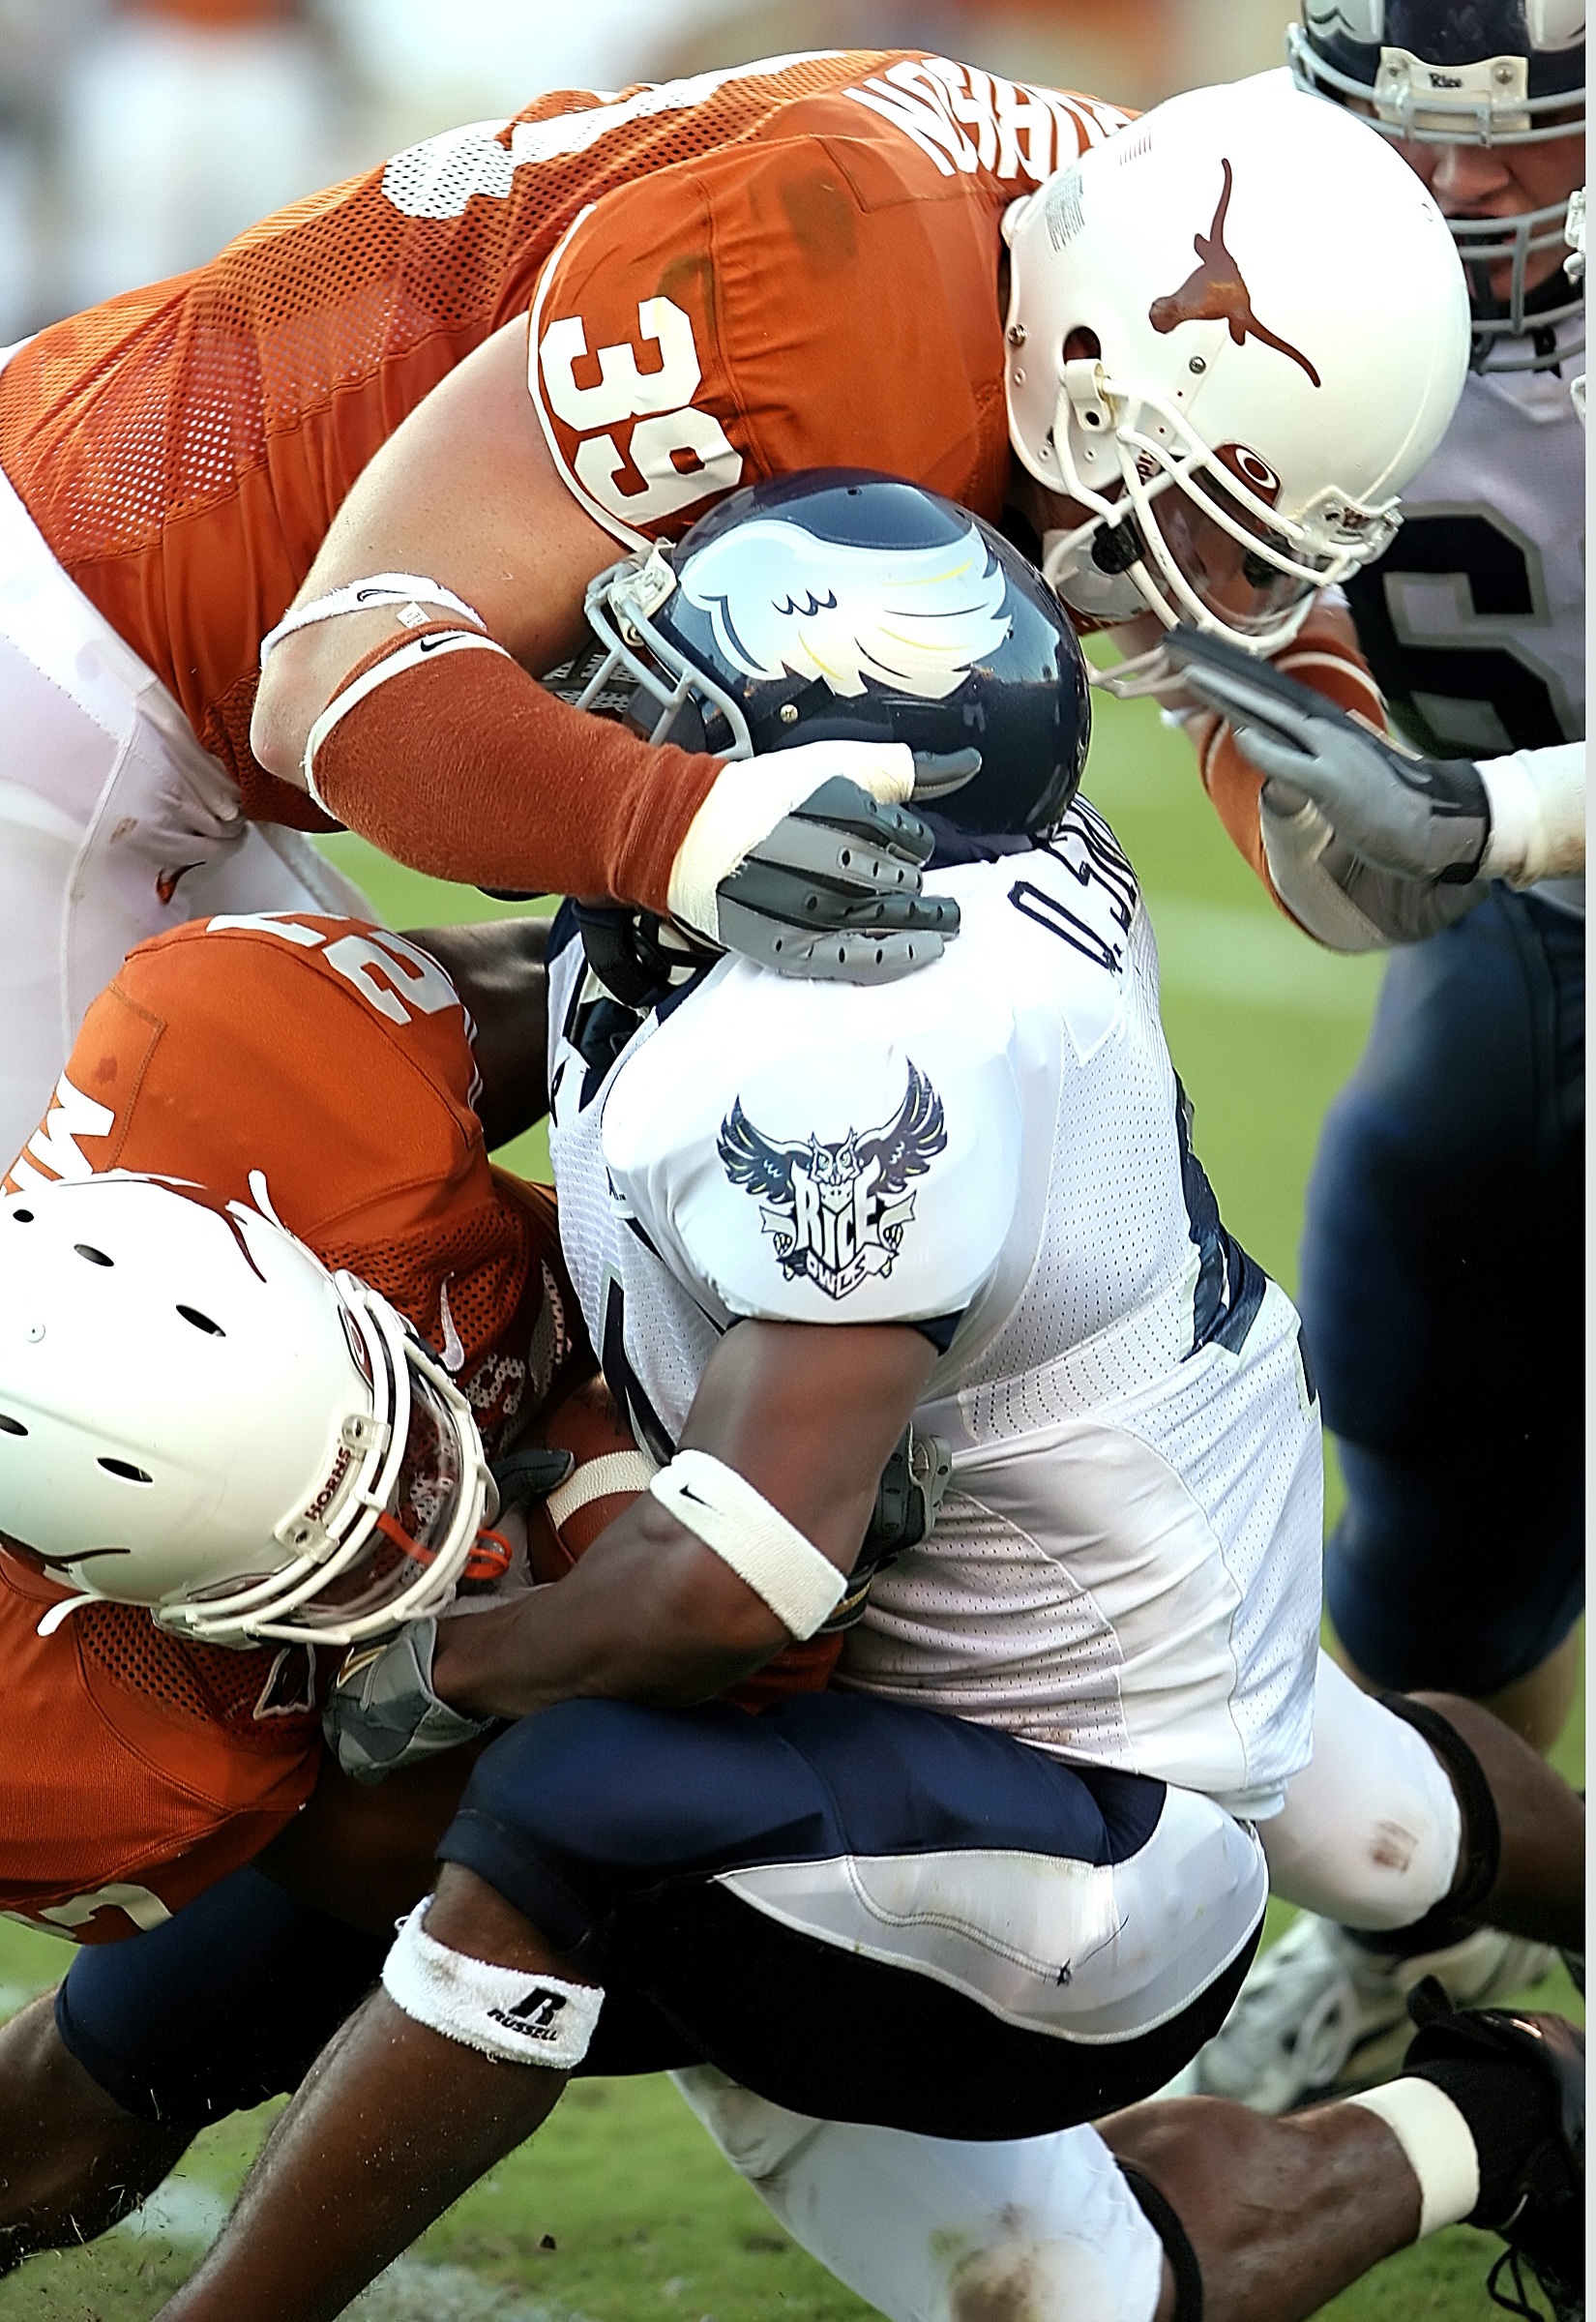
sport, game, action, soccer, football, aggression, player, competition, team, american football, sports, ball, teamwork, collision, championship, texas, tackle, football game, attacker, football team, baseball positions, football equipment and supplies, gridiron football, protective equipment in gridiron football